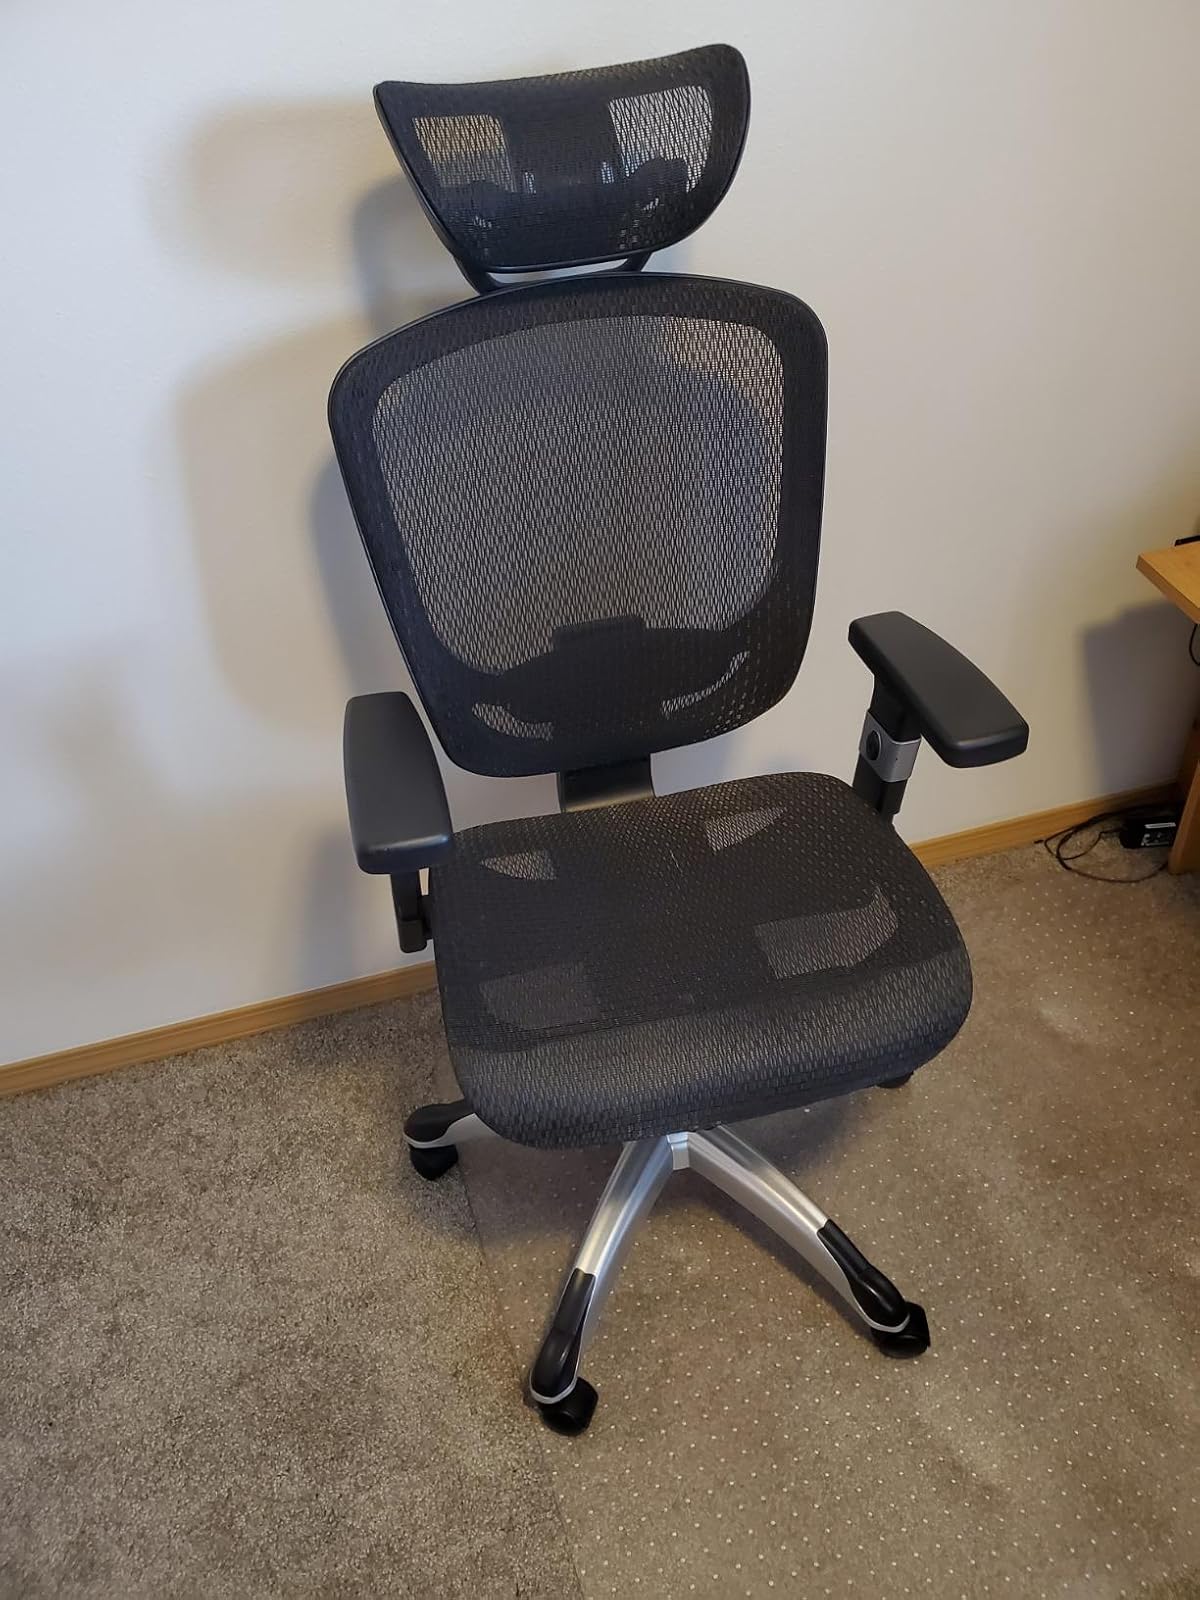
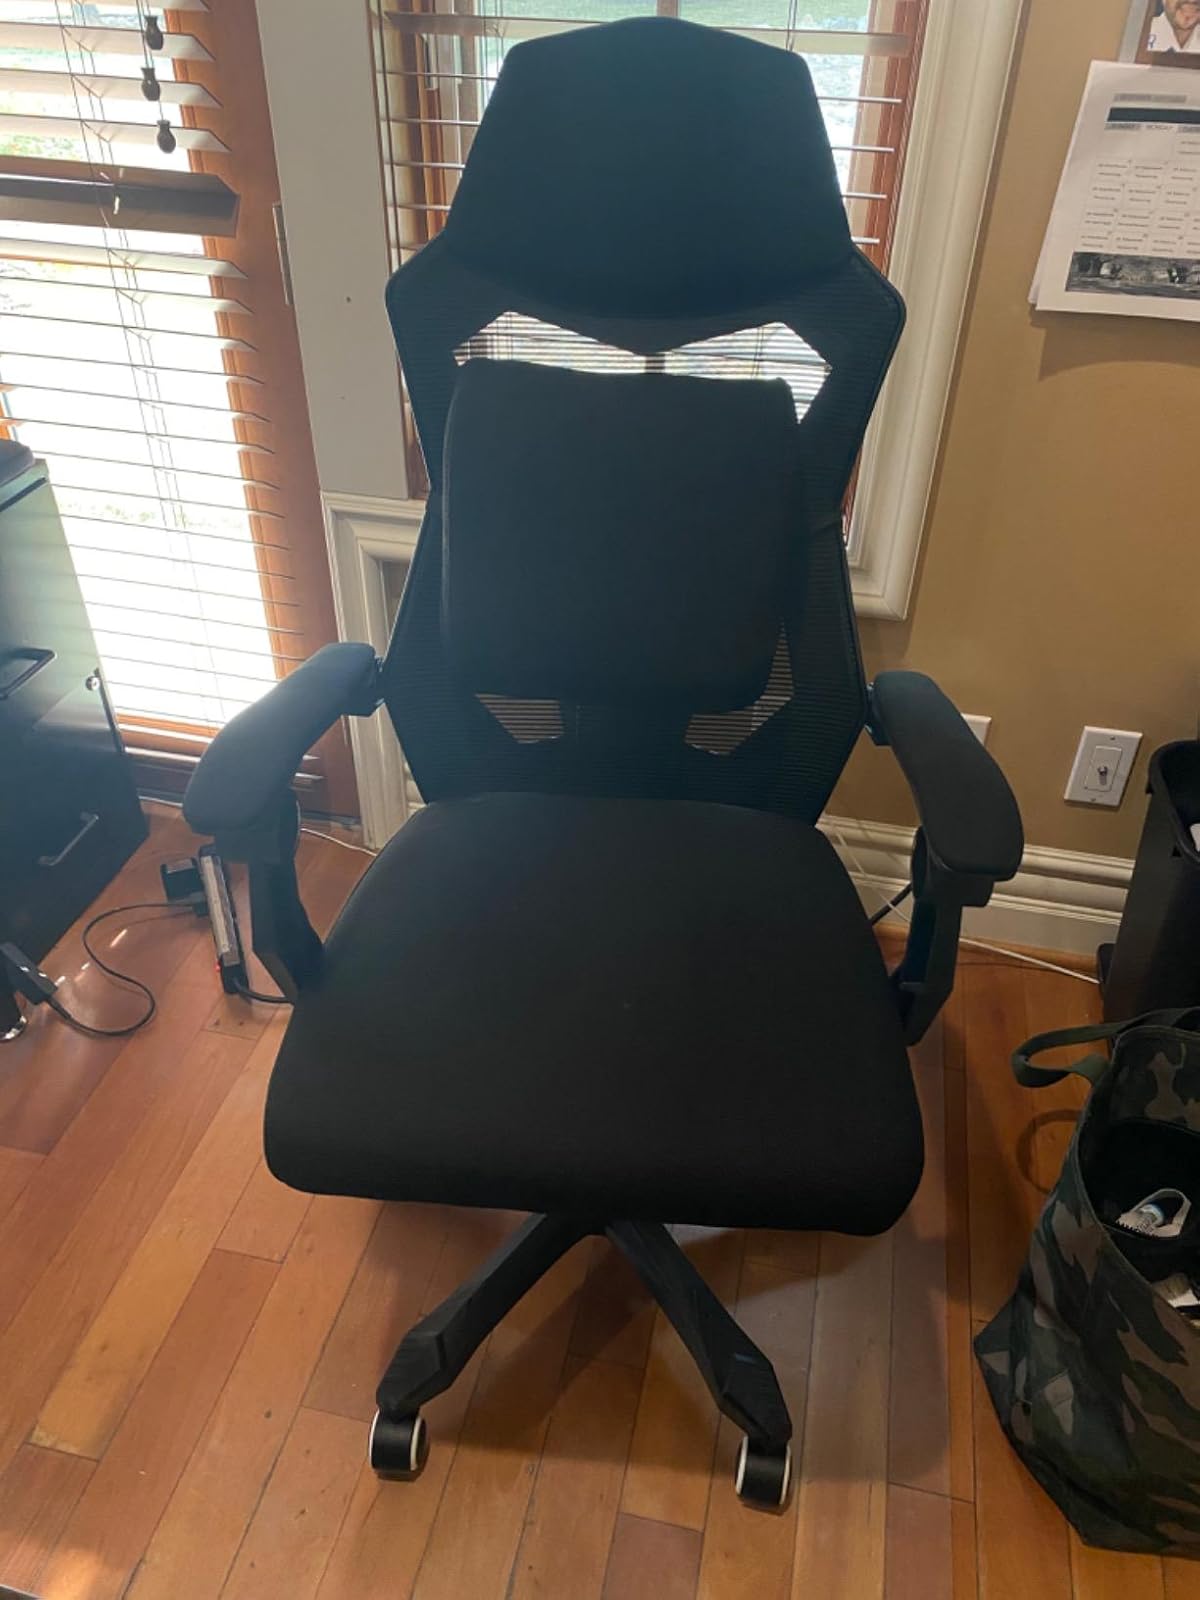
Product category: items_chair
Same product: no